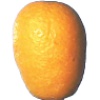
Label: kumquats